Deira Clocktower

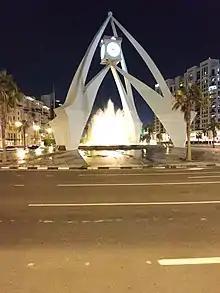

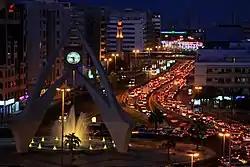
Deira Clocktower at night, 2015

Deira Clocktower, originally referred to as the Dubai Clock Tower, is a roundabout in Deira, Dubai, United Arab Emirates (UAE).